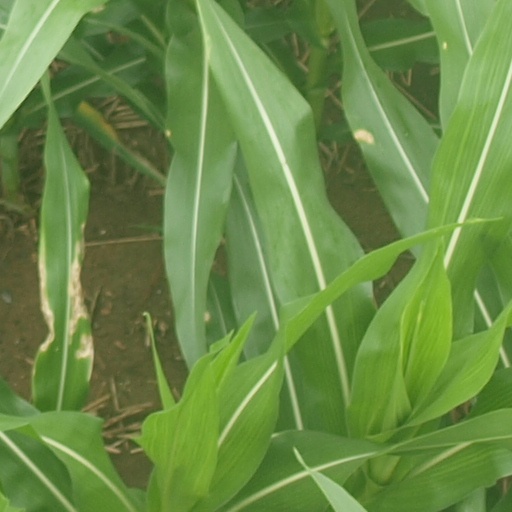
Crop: maize; corn